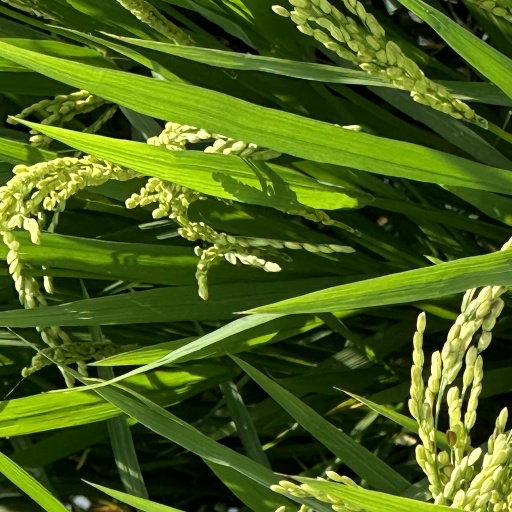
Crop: rice